1906–07 Burslem Port Vale F.C. season

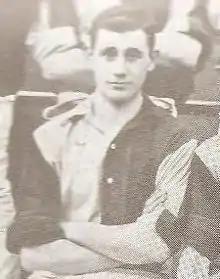
Bert Eardley waited until a new Port Vale rose from the ashes of the old before he played league football again.

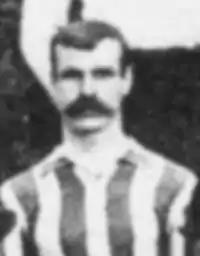
Even the return of Billy Beats couldn't save the club.

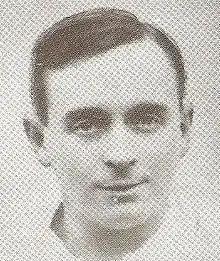
Joe Brough would play for Stoke, Tottenham Hotspur, Liverpool, and Bristol City, yet still return to Vale in time for their return to the Football League.

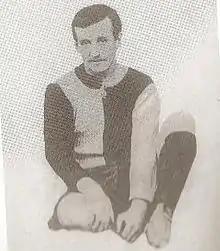
George Price left the professional game when Port Vale ceased to exist.

Despite the club's ever-worsening financial situation, Vale managed to bring back former top scorer, and former England international, Billy Beats; he was appointed captain upon his return. Beats was made a tenant of the Bridge Inn in Hanley to supplement his wages. Gambling that big signings would attract big crowds, right-back Hughie Dunn was also brought in from Bristol Rovers; inside-right William Dodds signed from Southwick; with former player Tom Coxon returning from Middlesbrough. Sam Bennion took charge of team affairs after Tommy Clare's wages were too high to maintain. The team started the season well despite an opening day defeat to Leicester Fosse, with three wins in their opening six games; 6,000 turned up for that opening game. Some 5,000 returned to the Athletic Ground to Beats' "generalship" account for a 4–2 victory over Lincoln City. This was followed by four defeats on the bounce. Still, by winning five of their ten games in November and December the club put themselves in a decent position by Christmas. The club were two different sides at home and away, thumping Stockport County 5–0 at home and losing 6–0 at Burnley. Their first away win in ten months came at Blackpool on 22 December. At home they also managed to defeat second-placed Chelsea by two goals to nil on 3 November. There were 8,000 fans in attendance for the Boxing Day home defeat to Bradford City, which raised £155 in gate receipts.